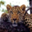
Label: leopard